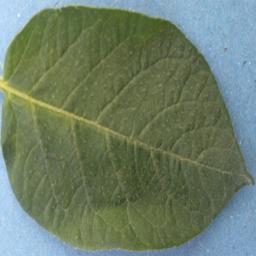
Label: Potato___Healthy